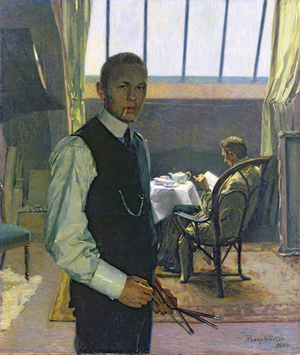
Franz Nölken, né le 5 mai 1884 à Hambourg et mort le 4 novembre 1918 à La Capelle dans l'Aisne, est un peintre allemand expressionniste qui fut occasionnellement membre du mouvement artistique Die Brücke.